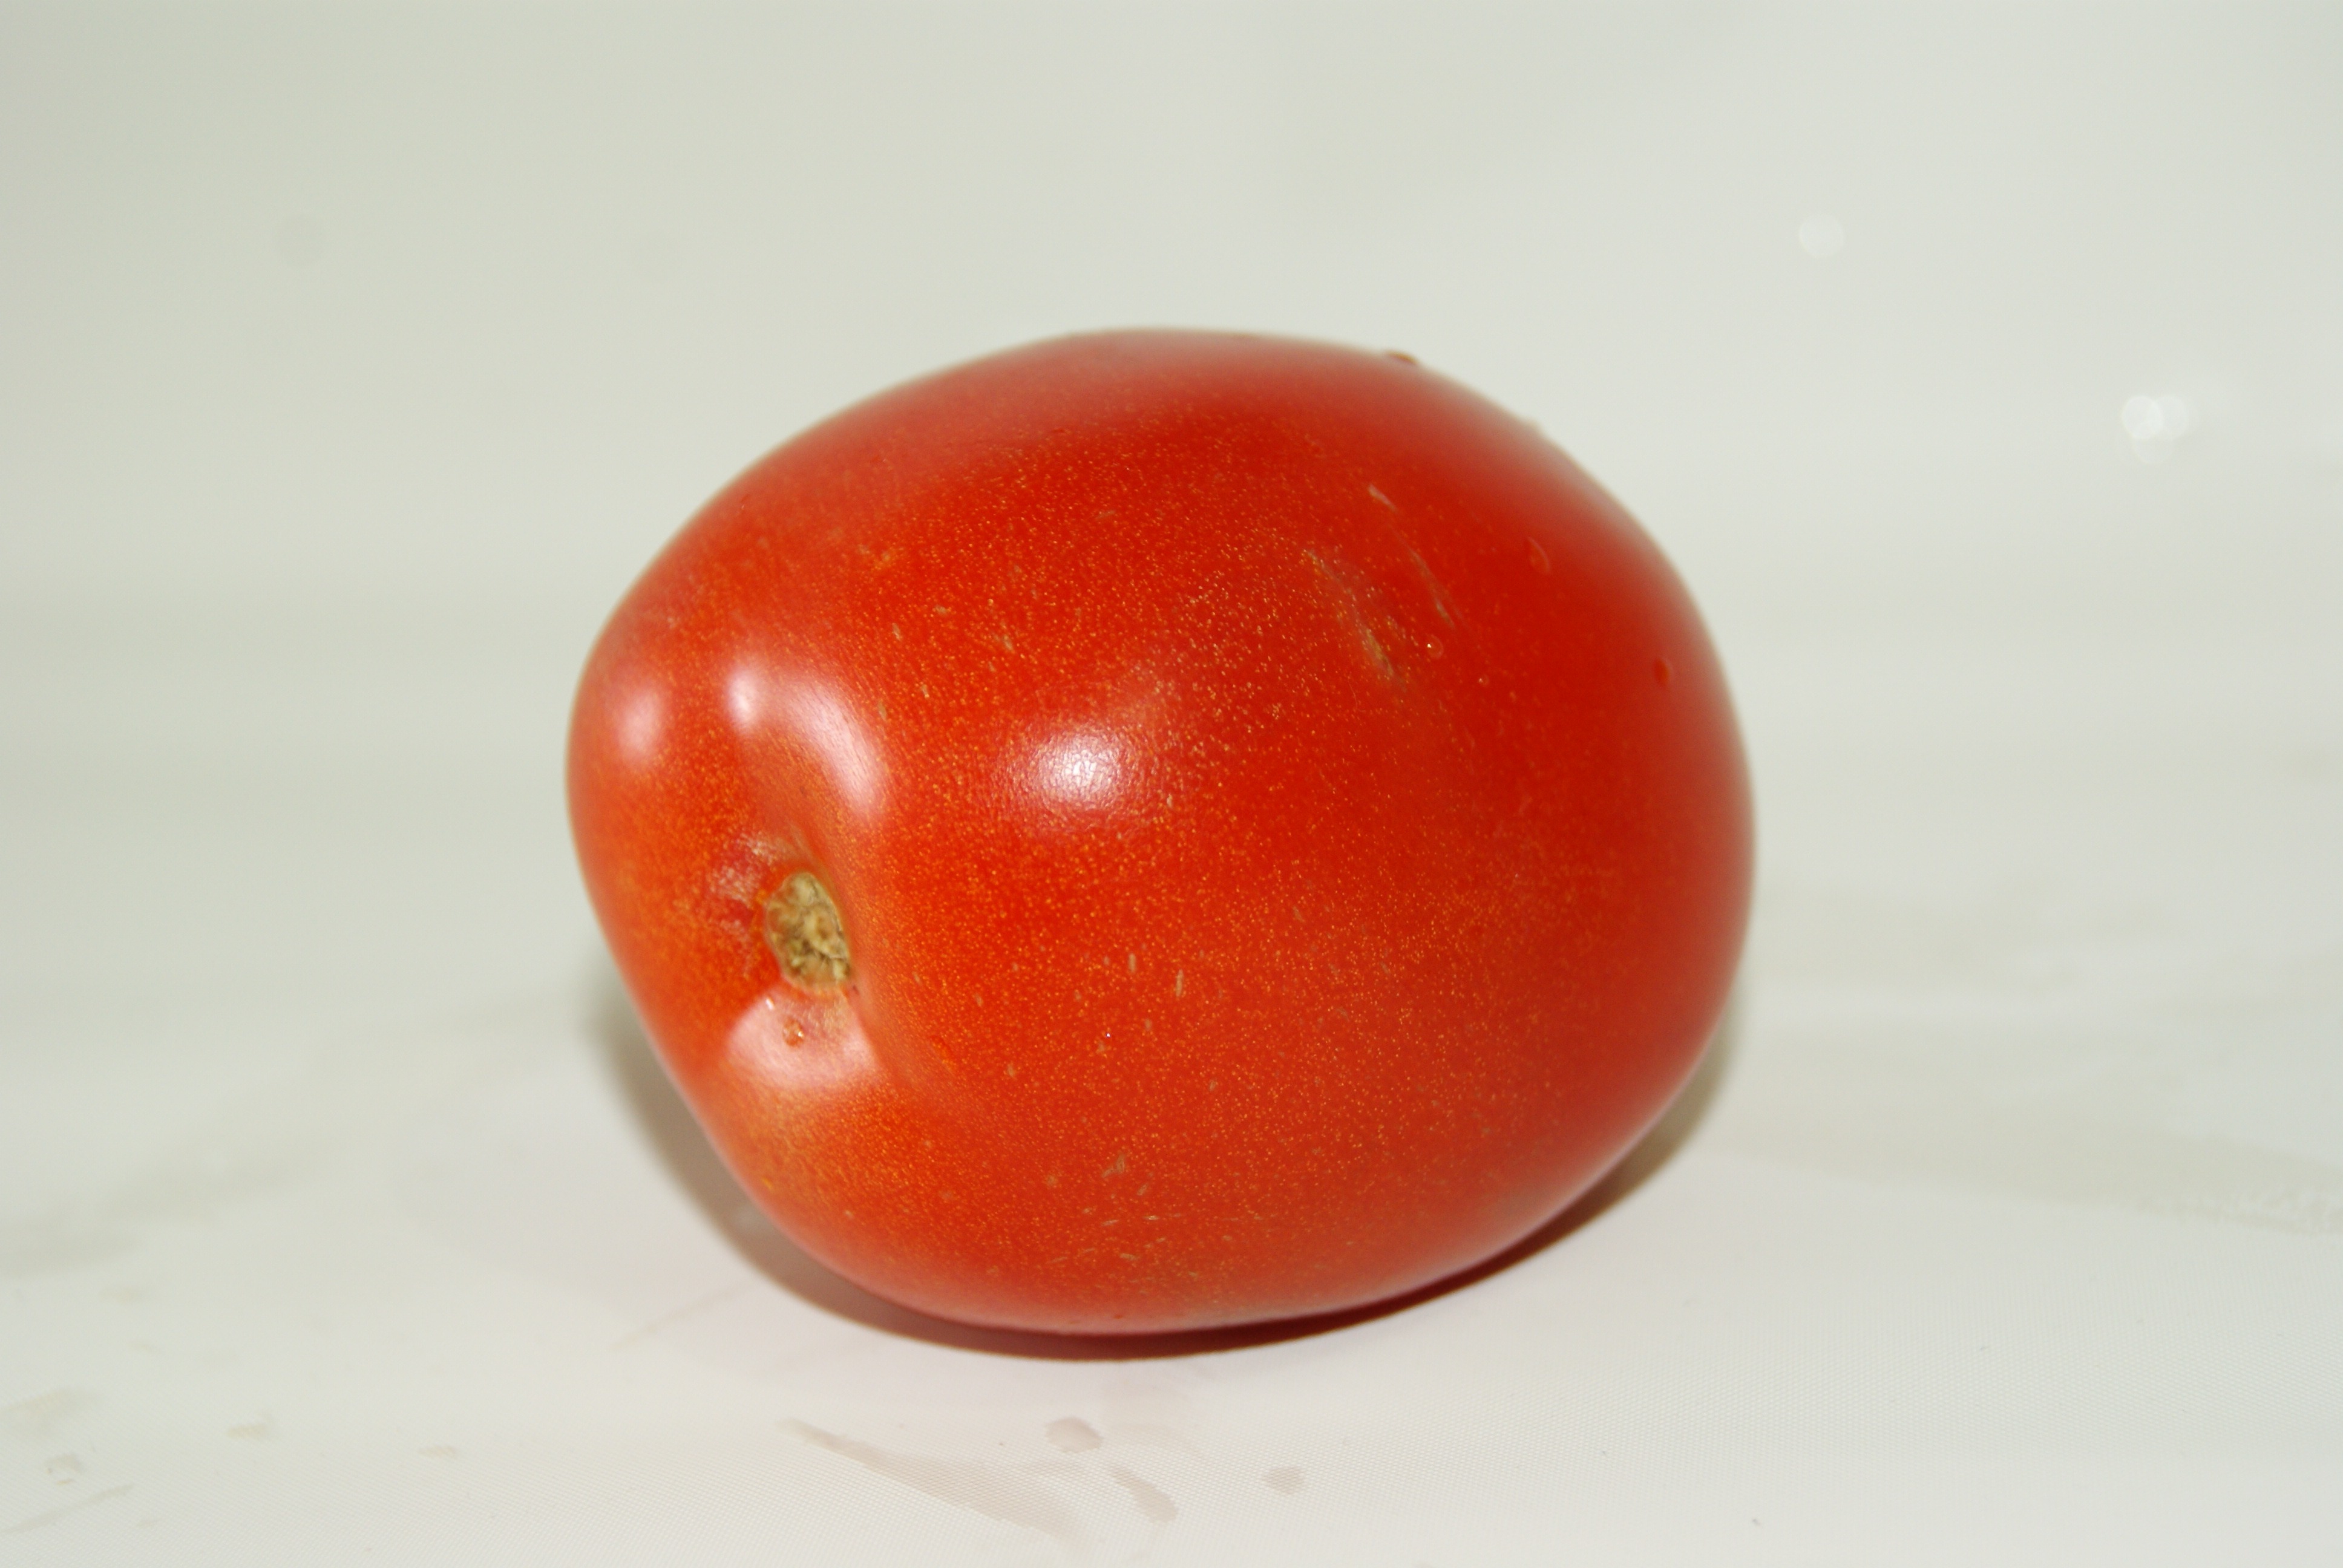
nature, plant, fruit, food, red, produce, vegetable, tomato, vegetables, flowering plant, land plant, potato and tomato genus